Battle of Monmouth

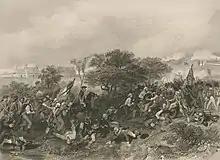
Scan of engraving

Clinton had lost the initiative. He saw no prospect of success assaulting a strong enemy position in the brutal heat, and decided to break off the engagement. His first task was to bring in his isolated right flank – the 3rd Brigade, Rangers and light infantry still sheltering in the orchard north of Spotswood Middle Brook. While the Highlanders of the 42nd Regiment remained in place to cover the withdrawal, the remainder fell back across the brook to join the Grenadiers at the hedgerow. Around 15:45, while the withdrawal was in progress, Greene arrived with Woodford's brigade at Combs Hill overlooking the British left flank and opened fire with his artillery. Clinton was forced to withdraw his own artillery, bringing the cannonade with Washington's guns on Perrine's Hill to an end, and move the Grenadiers to sheltered ground at the north end of the hedgerow.